Bariis iskukaris

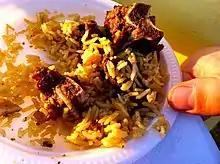
Bariis with camel meat

Bariis Iskukaris, also called Isku-dheh karis is a traditional rice dish from Somali cuisine thats customarily cooked from a single pan or where the tenderization of both rice and stew occurs at some point in a single pan. The name "Isku-dheh karis" literally means "cooked mixed together", therefore it is sometimes used to more broadly refer to other grain-derived crops that require similar cooking. Hence the more specific term for this dish is "bariis isku-dheh karis" which means "rice (bariis) cooked mixed together".